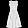
Label: Dress